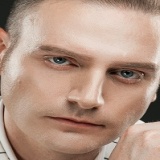
ca sĩ Kyo York